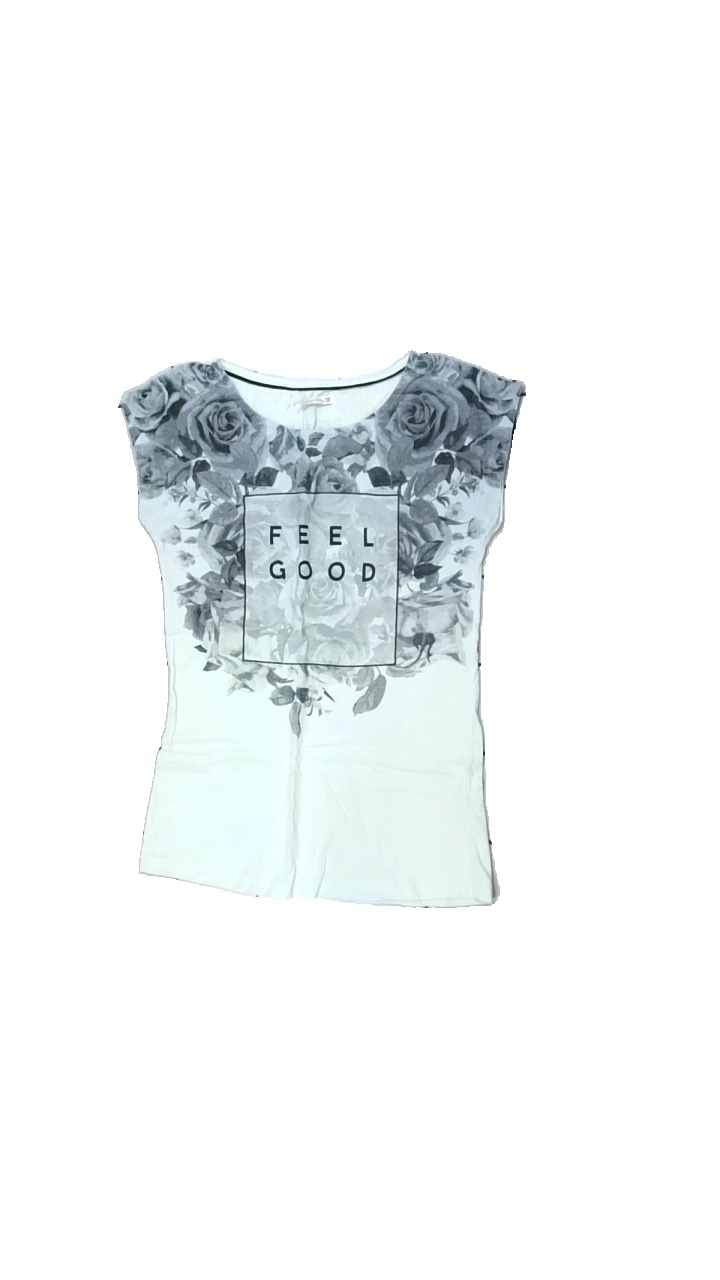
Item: T-shirt (Ladies)
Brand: Hear Music
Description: blå t-shirt med blommor och text fram
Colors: Blue, Black
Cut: Regular
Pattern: Floral print
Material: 100% cotton
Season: All
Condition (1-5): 5
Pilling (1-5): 5
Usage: Reuse
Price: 50-100